Rotha Lintorn-Orman

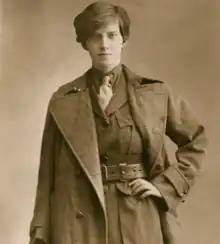
Lintorn-Orman, pictured on 22 August 1916

Rotha Beryl Lintorn Lintorn-Orman (born Rotha Beryl Lintorn Orman, 7 February 1895 – 10 March 1935) was a British political activist and First World War veteran who founded the British Fascists, the first avowedly fascist movement to appear in British politics.